Potomac River

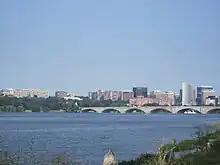

The Potomac River runs from Fairfax Stone Historical Monument State Park in West Virginia on the Allegheny Plateau to Point Lookout, Maryland, and drains . The length of the river from the junction of its North and South Branches to Point Lookout is .